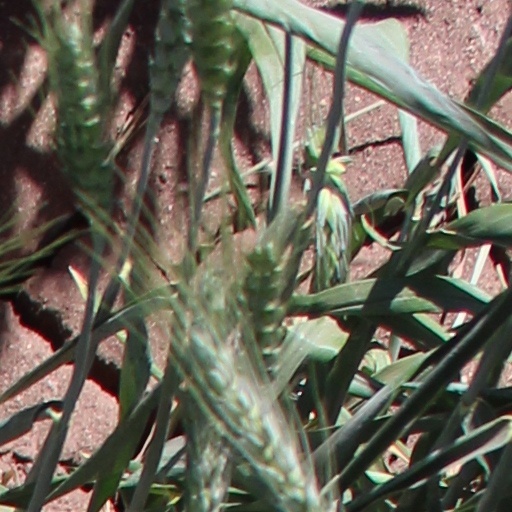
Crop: wheat